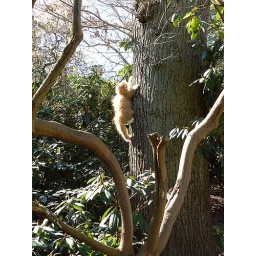
up the old oak tree in front of our house!It is true that norwegian forest cats are excellent climbers!